Ye vs. the People

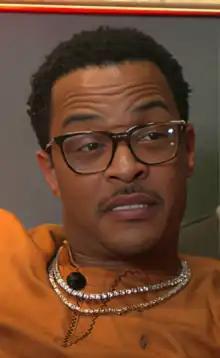
Before the two of them recorded the song, T.I. spoke to West about the latter's Donald Trump support.

West and T.I. had worked together on a number of tracks before "Ye vs. the People", including the collaborative single "Swagga Like Us" (2008). On April 27, 2018, T.I. shared a post to his Instagram Story about collaborating with West. T.I. recalled in the post that he had spent the previous day "wit Kanye... Long term work in progress, No Doubt." He continued, expressing optimism that something from their discussion "gon STICK...I refuse to just give up on him." Concluding the post, T.I. asserted: "The Old Ye' TOO IMPORTANT!!!"